Indo-Islamic architecture

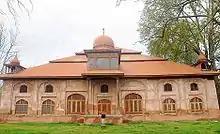
Aali Masjid in Srinagar, Kashmir.

Buildings in the style are the Nine Dome Mosque and the Sixty Dome Mosque (completed 1459) and several other buildings in the Mosque City of Bagerhat, an abandoned city in Bangladesh now featured as a UNESCO World Heritage Site. These show other distinctive features, such as a multiplicity of doors and "mihrab"s; the Sixty Dome Mosque has 26 doors (11 at the front, 7 on each side, and one in the rear). These increased the light and ventilation. Further mosques include the Baro Shona Masjid; the Pathrail Mosque, the Bagha Mosque, the Darasbari Mosque, and the Kusumba Mosque. Single-domed mosques include the Singar Mosque, and the Shankarpasha Shahi Masjid.